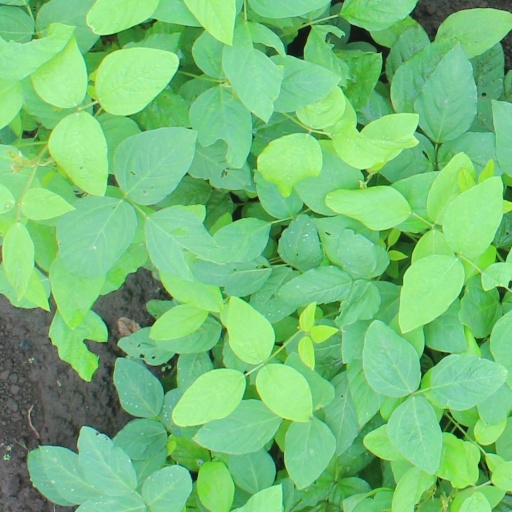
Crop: soybean